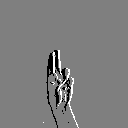
ASL letter: u